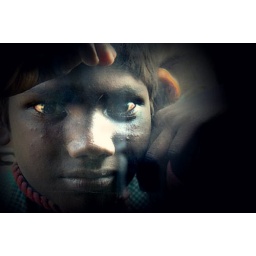
A beggar boy with a tiny monkey on his shoulder peeps into the car through a dark window in Visakhapatnam.